Fuat Carım

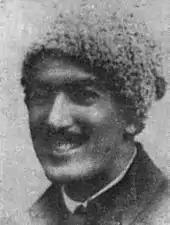
Mehmed Fuad Carim

Mehmed Fuad Carim (1892; Ottoman Aleppo - 1972; Istanbul, Turkey) was a Turkish politician and diplomat. On 1 June 1934, he was appointed as the Turkish Consul-General at Marseilles and remained there until 30 May 1945.